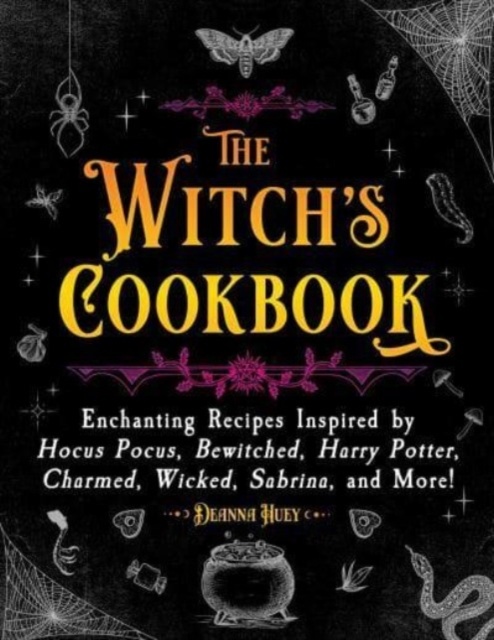
The Witch's Cookbook: Enchanting Recipes Inspired by Hocus Pocus, Bewitched, Harry Potter, Charmed, Wicked, Sabrina, and More!
The Witchs Cookbook is a collection of 75 recipes and gorgeous photographs inspired by literature, film, and television's most adored witches. It includes recipes from shows such as "Cold-Blooded Jelly Donuts," "Pipers Wheat Germ Pancakes," "Aunt Hildas Truth Cake," "Marthes Special Cake," "Arthur Duncans Brose Pudding," "Chihiros Onigiri," "Nose Twitch Coq a Vin," "Poor Unfortunate Soul Octopus," "Life Potion," and "The Green Elixir." Format : Hardback Length : 184 pages Publication date : 31 August 2023 Publisher : Skyhorse Publishing Welcome to the Witch's Cookbook, where culinary magic takes flight! Within these pages, you'll embark on a delectable journey inspired by the legendary witches of literature, film, and television. Prepare to be charmed by 75 enchanting recipes and stunning photographs that will transport you to a world of enchantment. Dive into five captivating chapters: Cast your best Bewitching Breakfasts and Beginnings, where morning meals become a symphony of flavours. Invoke Snacks, Starters, and Séances, where nibbles and starters ignite your taste buds with witchcraft. Captivate your coven with Enticing Entrees and Enchantments, where main dishes captivate hearts and imaginations. Reveal Desserts, Delights, and Divinations with a flick of your wand, where desserts and sweets hold secrets and prophecies. Pour potions with Beldam, Brews, and Beverages, where drinks and cocktails summon spirits and enchantments. From Cold-Blooded Jelly Donuts to Pipers Wheat Germ Pancakes, Aunt Hilda's Truth Cake to Marthes Special Cake, Arthur Duncans Brose Pudding to Chihiros Onigiri, Nose Twitch Coq a Vin to Poor Unfortunate Soul Octopus, and Life Potion to The Green Elixir, the Witch's Cookbook offers a delectable array of recipes that will tantalise your taste buds and transport you to the realms of witchcraft. So gather your ingredients, don your magical apron, and let your culinary imagination run wild. With the Witch's Cookbook by your side, you'll be able to conjure up enchanting dishes worthy of legendary witches, one bite at a time. Weight : 1110g Dimension : 224 x 315 x 23 (mm) ISBN-13 : 9781510775275
Brand: Deanna Huey
Category: Food, Beverages & Tobacco > Food Items > Cooking & Baking Ingredients > Cooking Wine